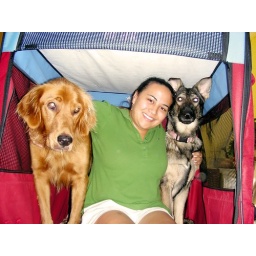
Charley Lisa & Layla in the dog house